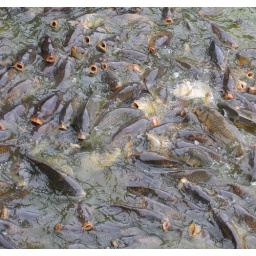
fish in the moat at kentwell house suffolk